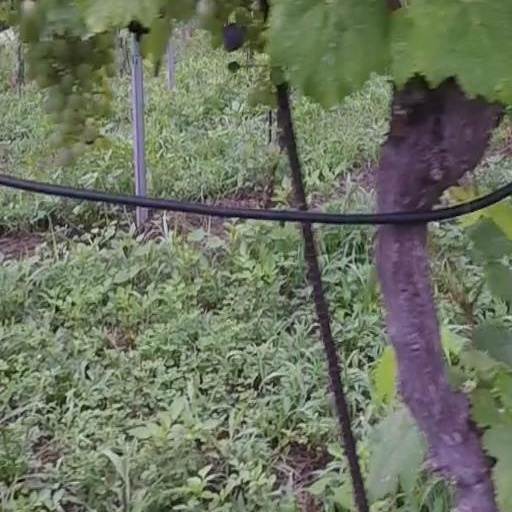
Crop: grape